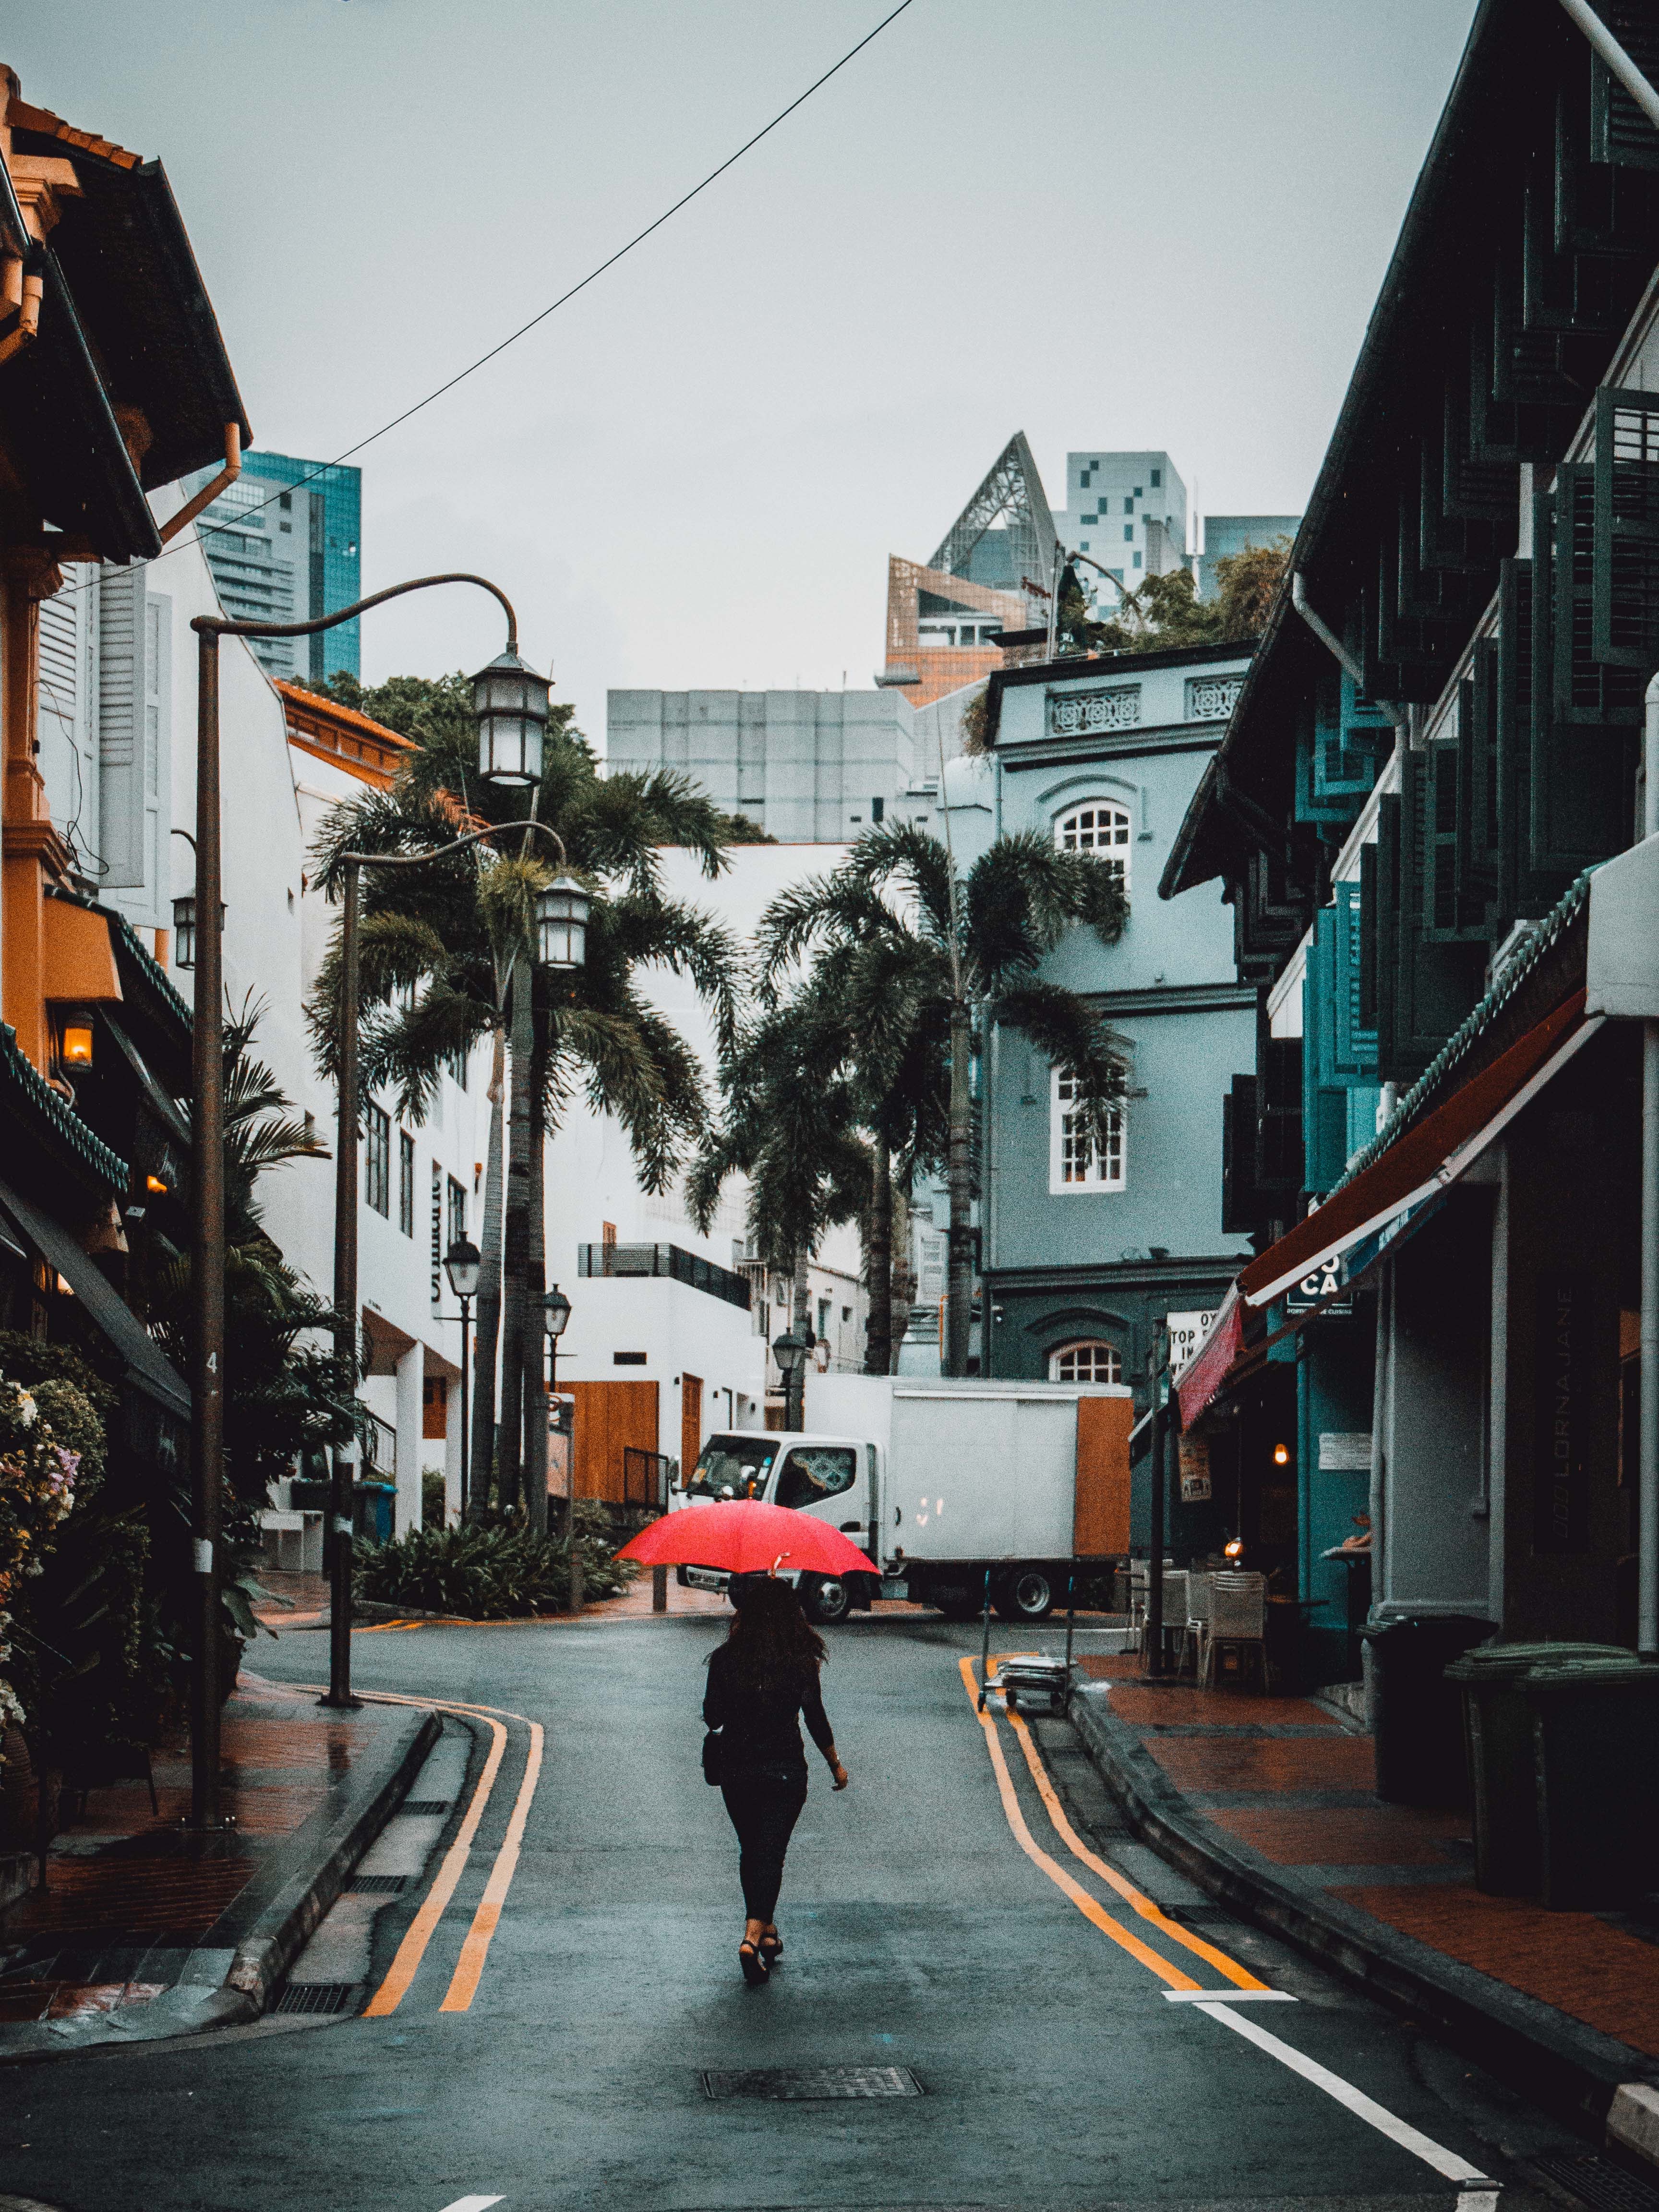
pedestrian, road, street, town, alley, city, cityscape, downtown, transport, evening, vehicle, lane, public transport, infrastructure, urban area